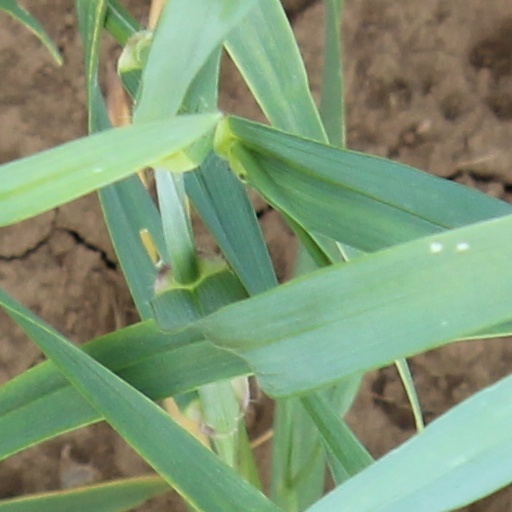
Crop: wheat